Red Hot Chili Peppers

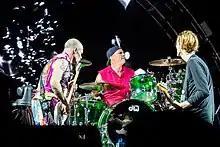
The Red Hot Chili Peppers performing at Rock am Ring in Mendig, Germany, June 2016

After the Stadium Arcadium tour, the Chili Peppers took an extended break. Kiedis attributed this to the band being worn out from their years of nonstop work since "Californication". Their only recording during that time was in 2008 with George Clinton on his album "George Clinton and His Gangsters of Love;" accompanied by Kim Manning, they recorded a new version of Shirley and Lee's classic "Let the Good Times Roll".